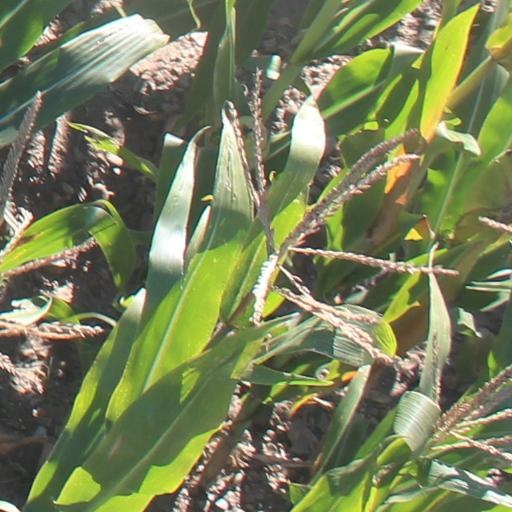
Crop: maize; corn